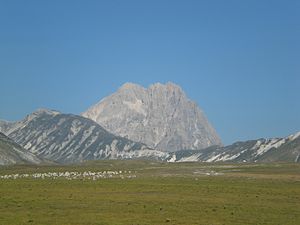
Nationalpark Gran Sasso og Monti della Laga
Gran Sasso
Nationalpark Gran Sasso og Monti della Laga eller på italiensk Gran Sasso and Monti della Laga National Park er en nationalpark beliggende med hovedparten i regionen Abruzzo i Italien. Den blev etableret i 1991, og har et areal på 2.014 km², og ligger spredt ud over provinserne Teramo, L'Aquila, Pescara og små områder i Rieti og Ascoli Piceno. Terrænet er overvejende bjerge i Abruzzerne, og omfatter alpine områder.